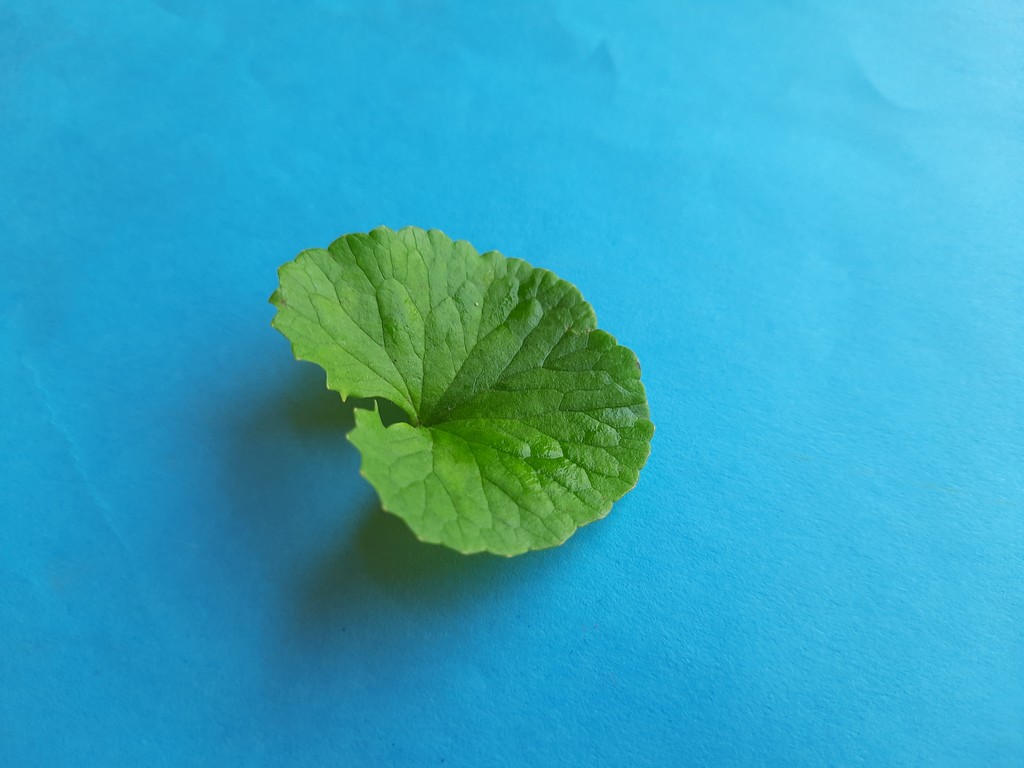
Label: Healthy